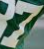
Number: 7